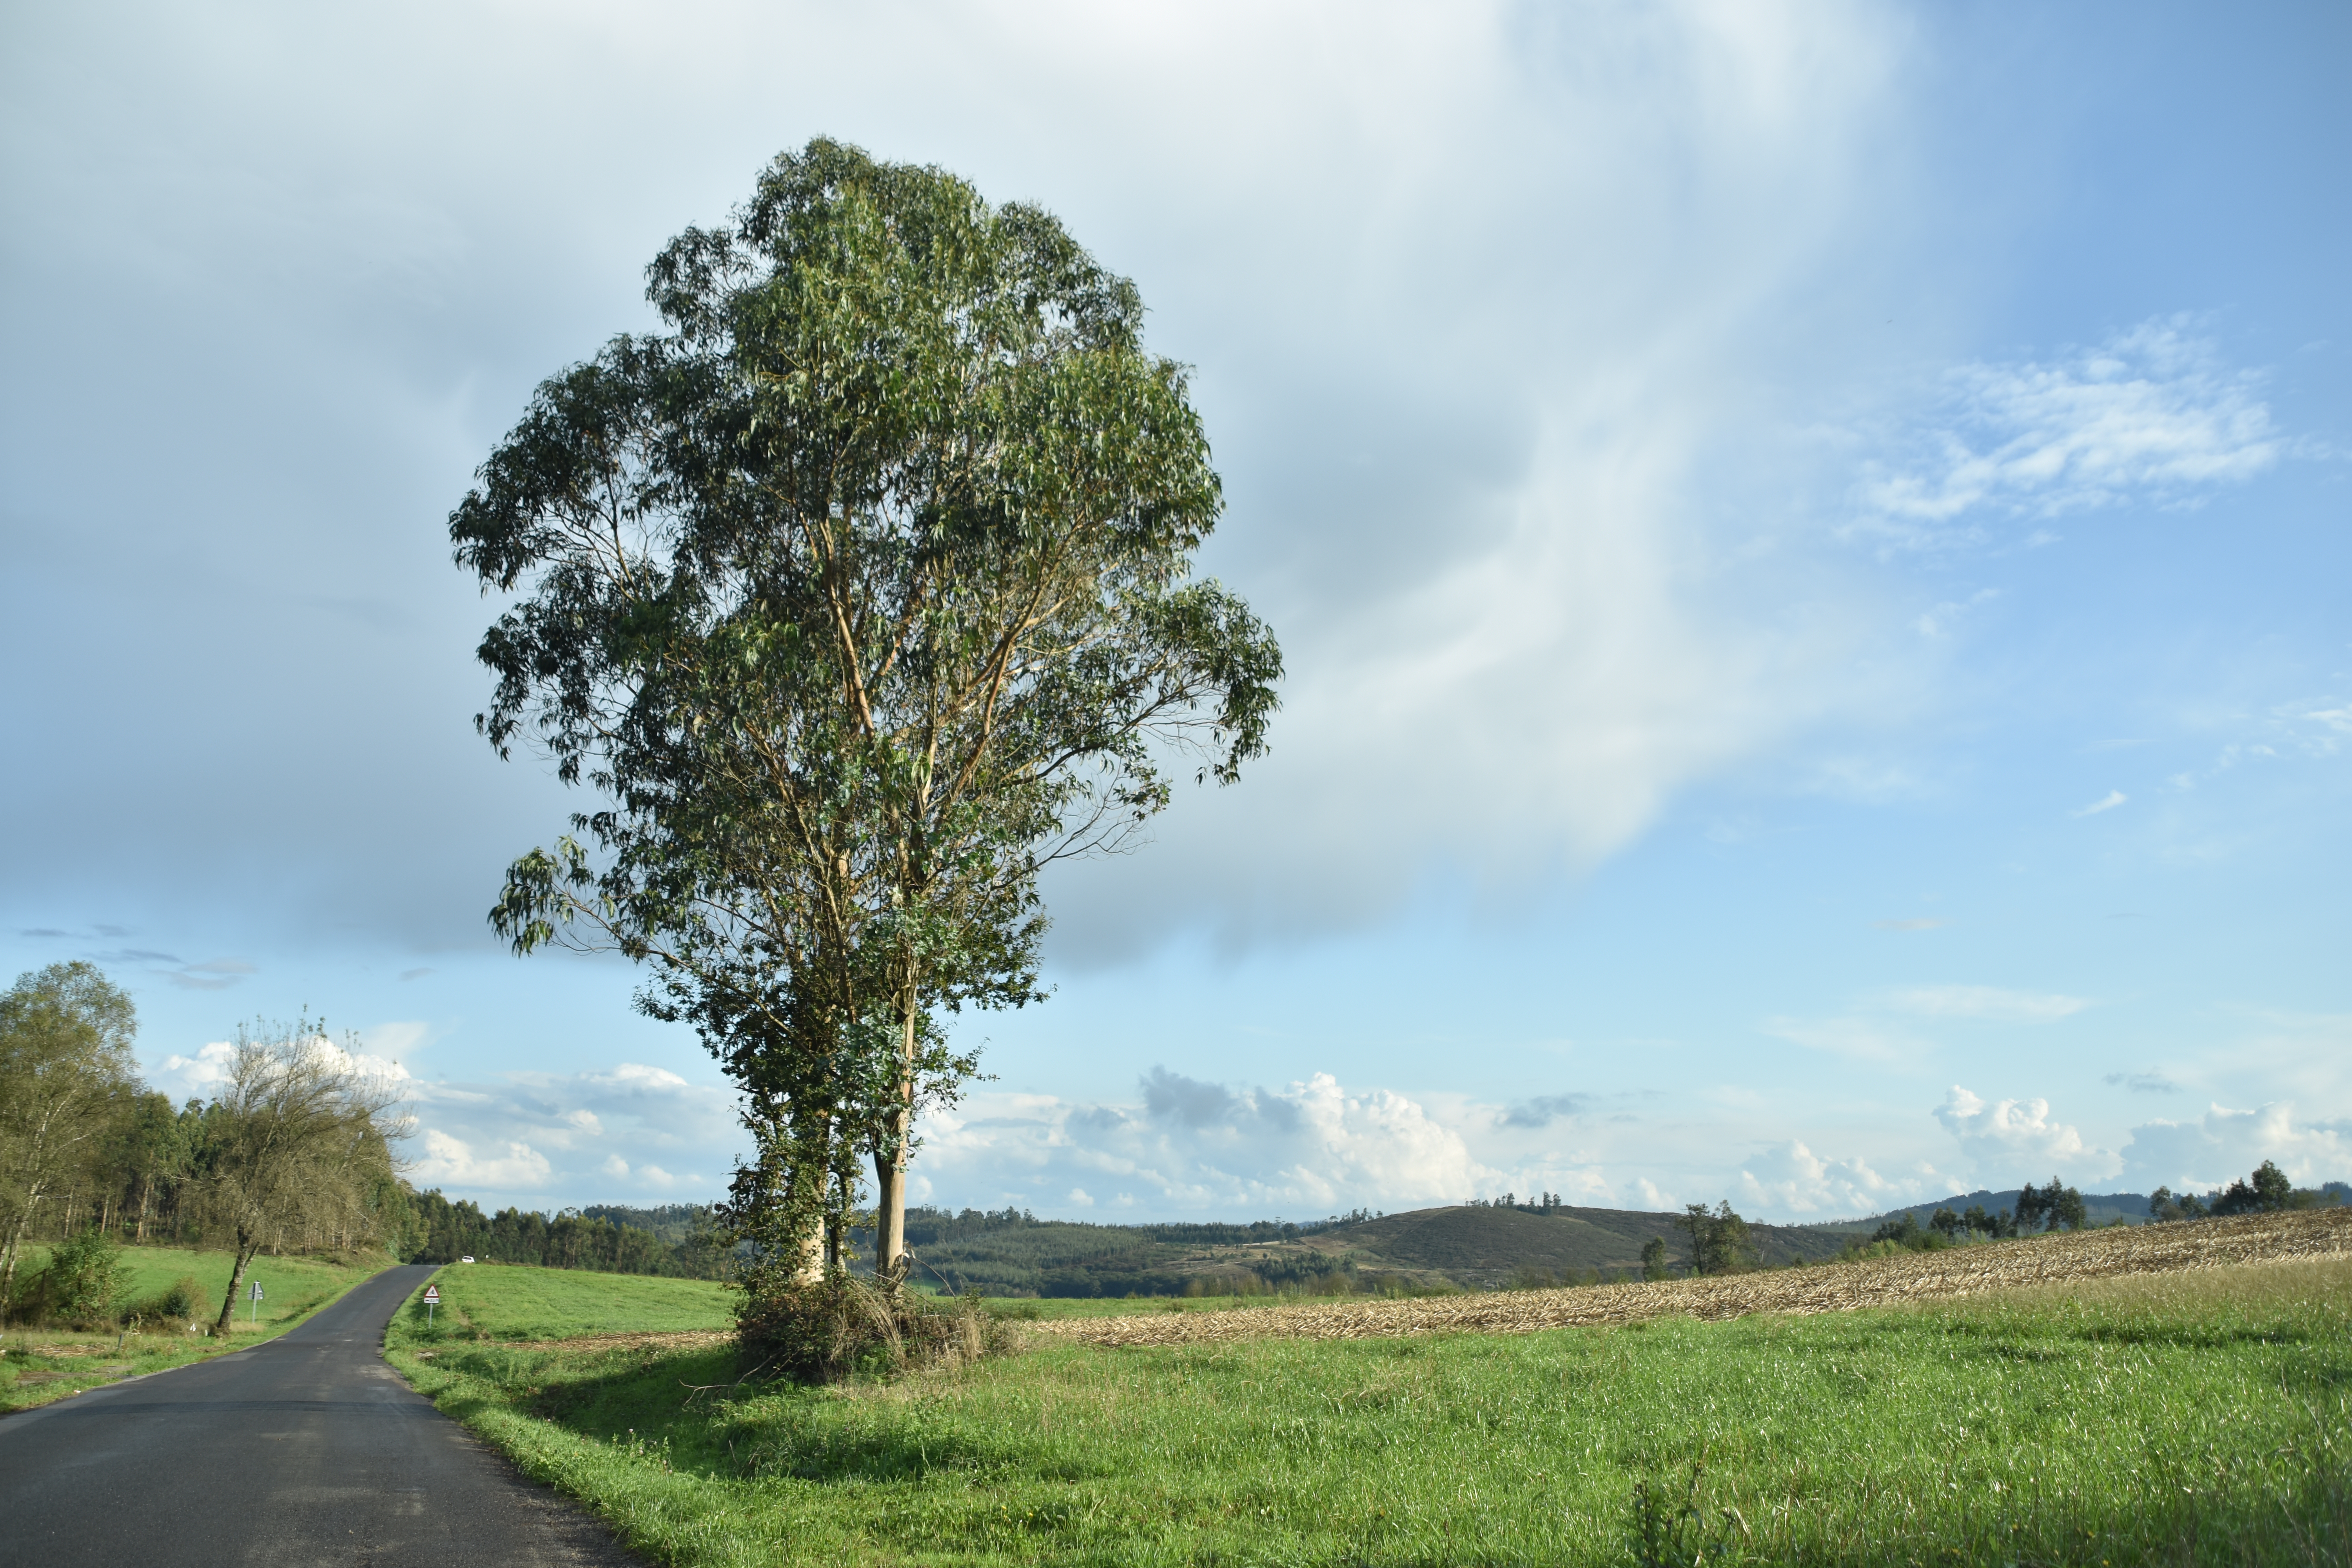
nature, naturaleza, bosque, forest, green, verde, arboles, trees, natural, paseo, walk, path, sendero, camino, trekking, wild, adventure, plants, plant, spain, galicia, afternoon, sky, blue sky, clouds, mountain, tree, natural landscape, road, cloud, grass, natural environment, woody plant, field, rural area, grass family, pasture, spring, grassland, infrastructure, plain, meadow, landscape, thoroughfare, hill, lane, land lot, sunlight, branch, cumulus, horizon, farm, river, meteorological phenomenon